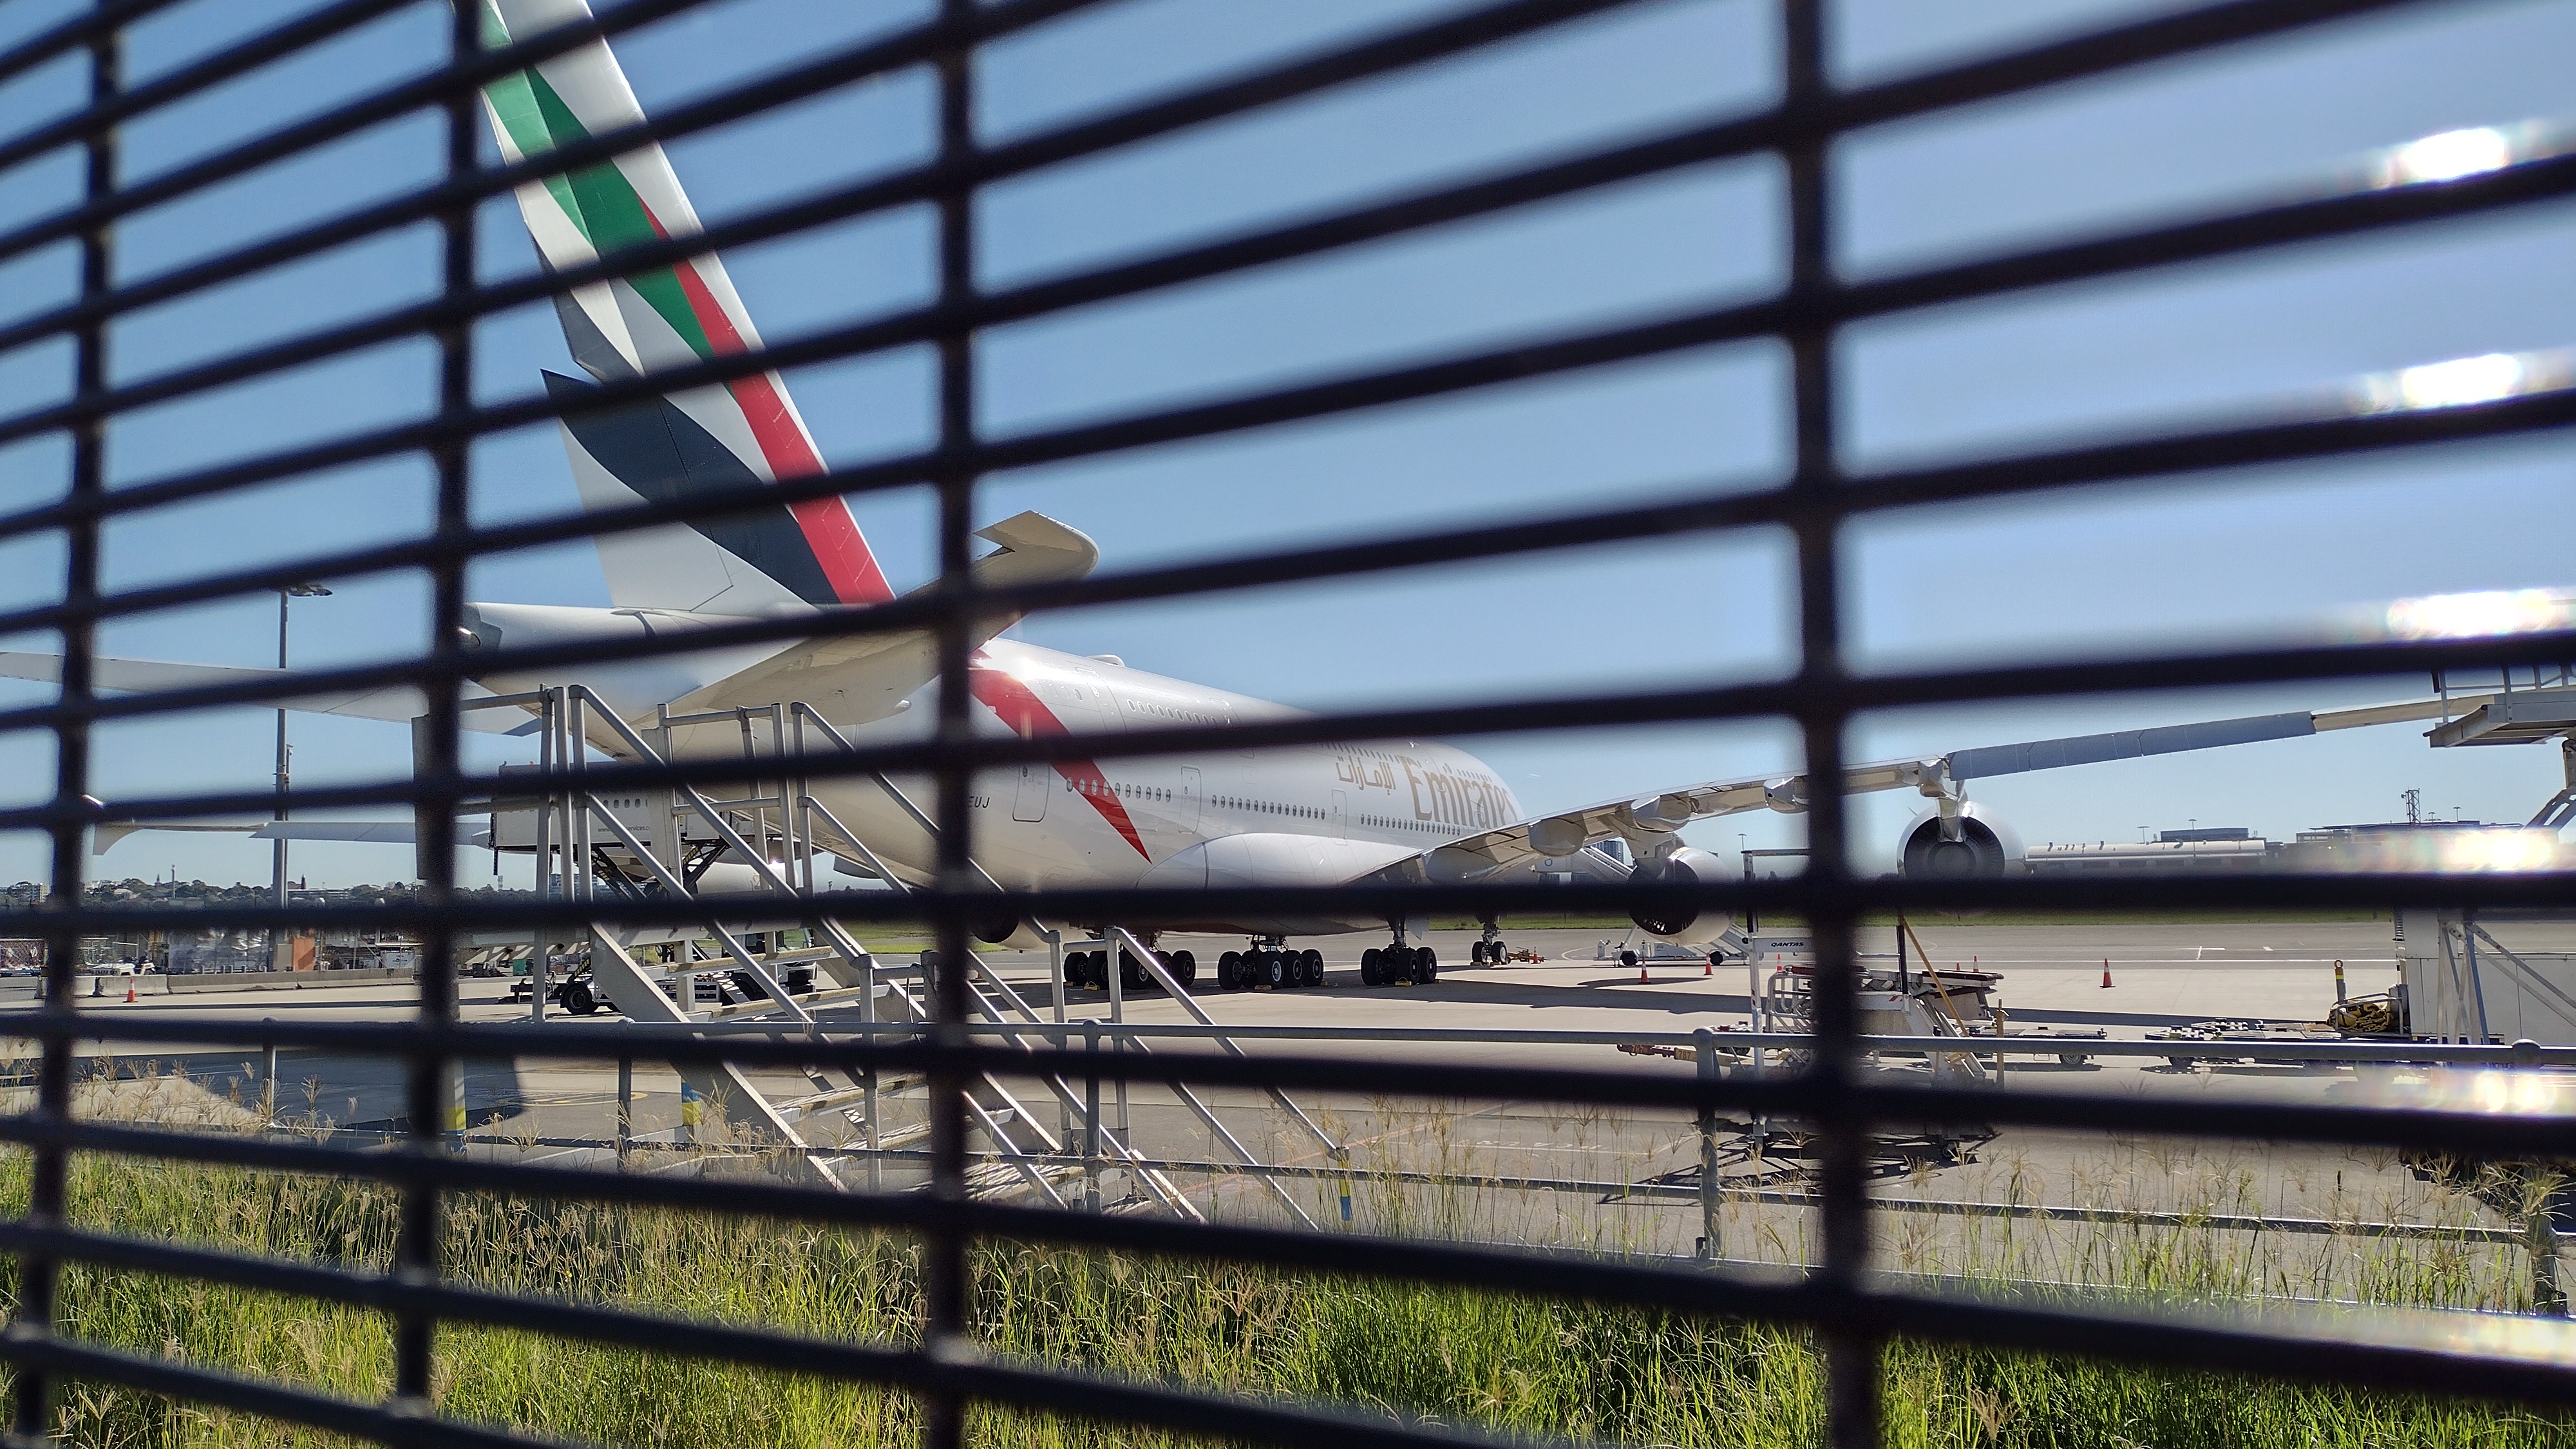
airport, sky, daytime, fence, mesh, plant, wire fencing, tree, electricity, Tints and shades, composite material, shade, chain link fencing, wire, facade, metal, cloud, building, city, pattern, steel, grass, landscape, public utility, shadow, glass, home fencing, daylighting, transport, roof, electrical supply, tower block, field